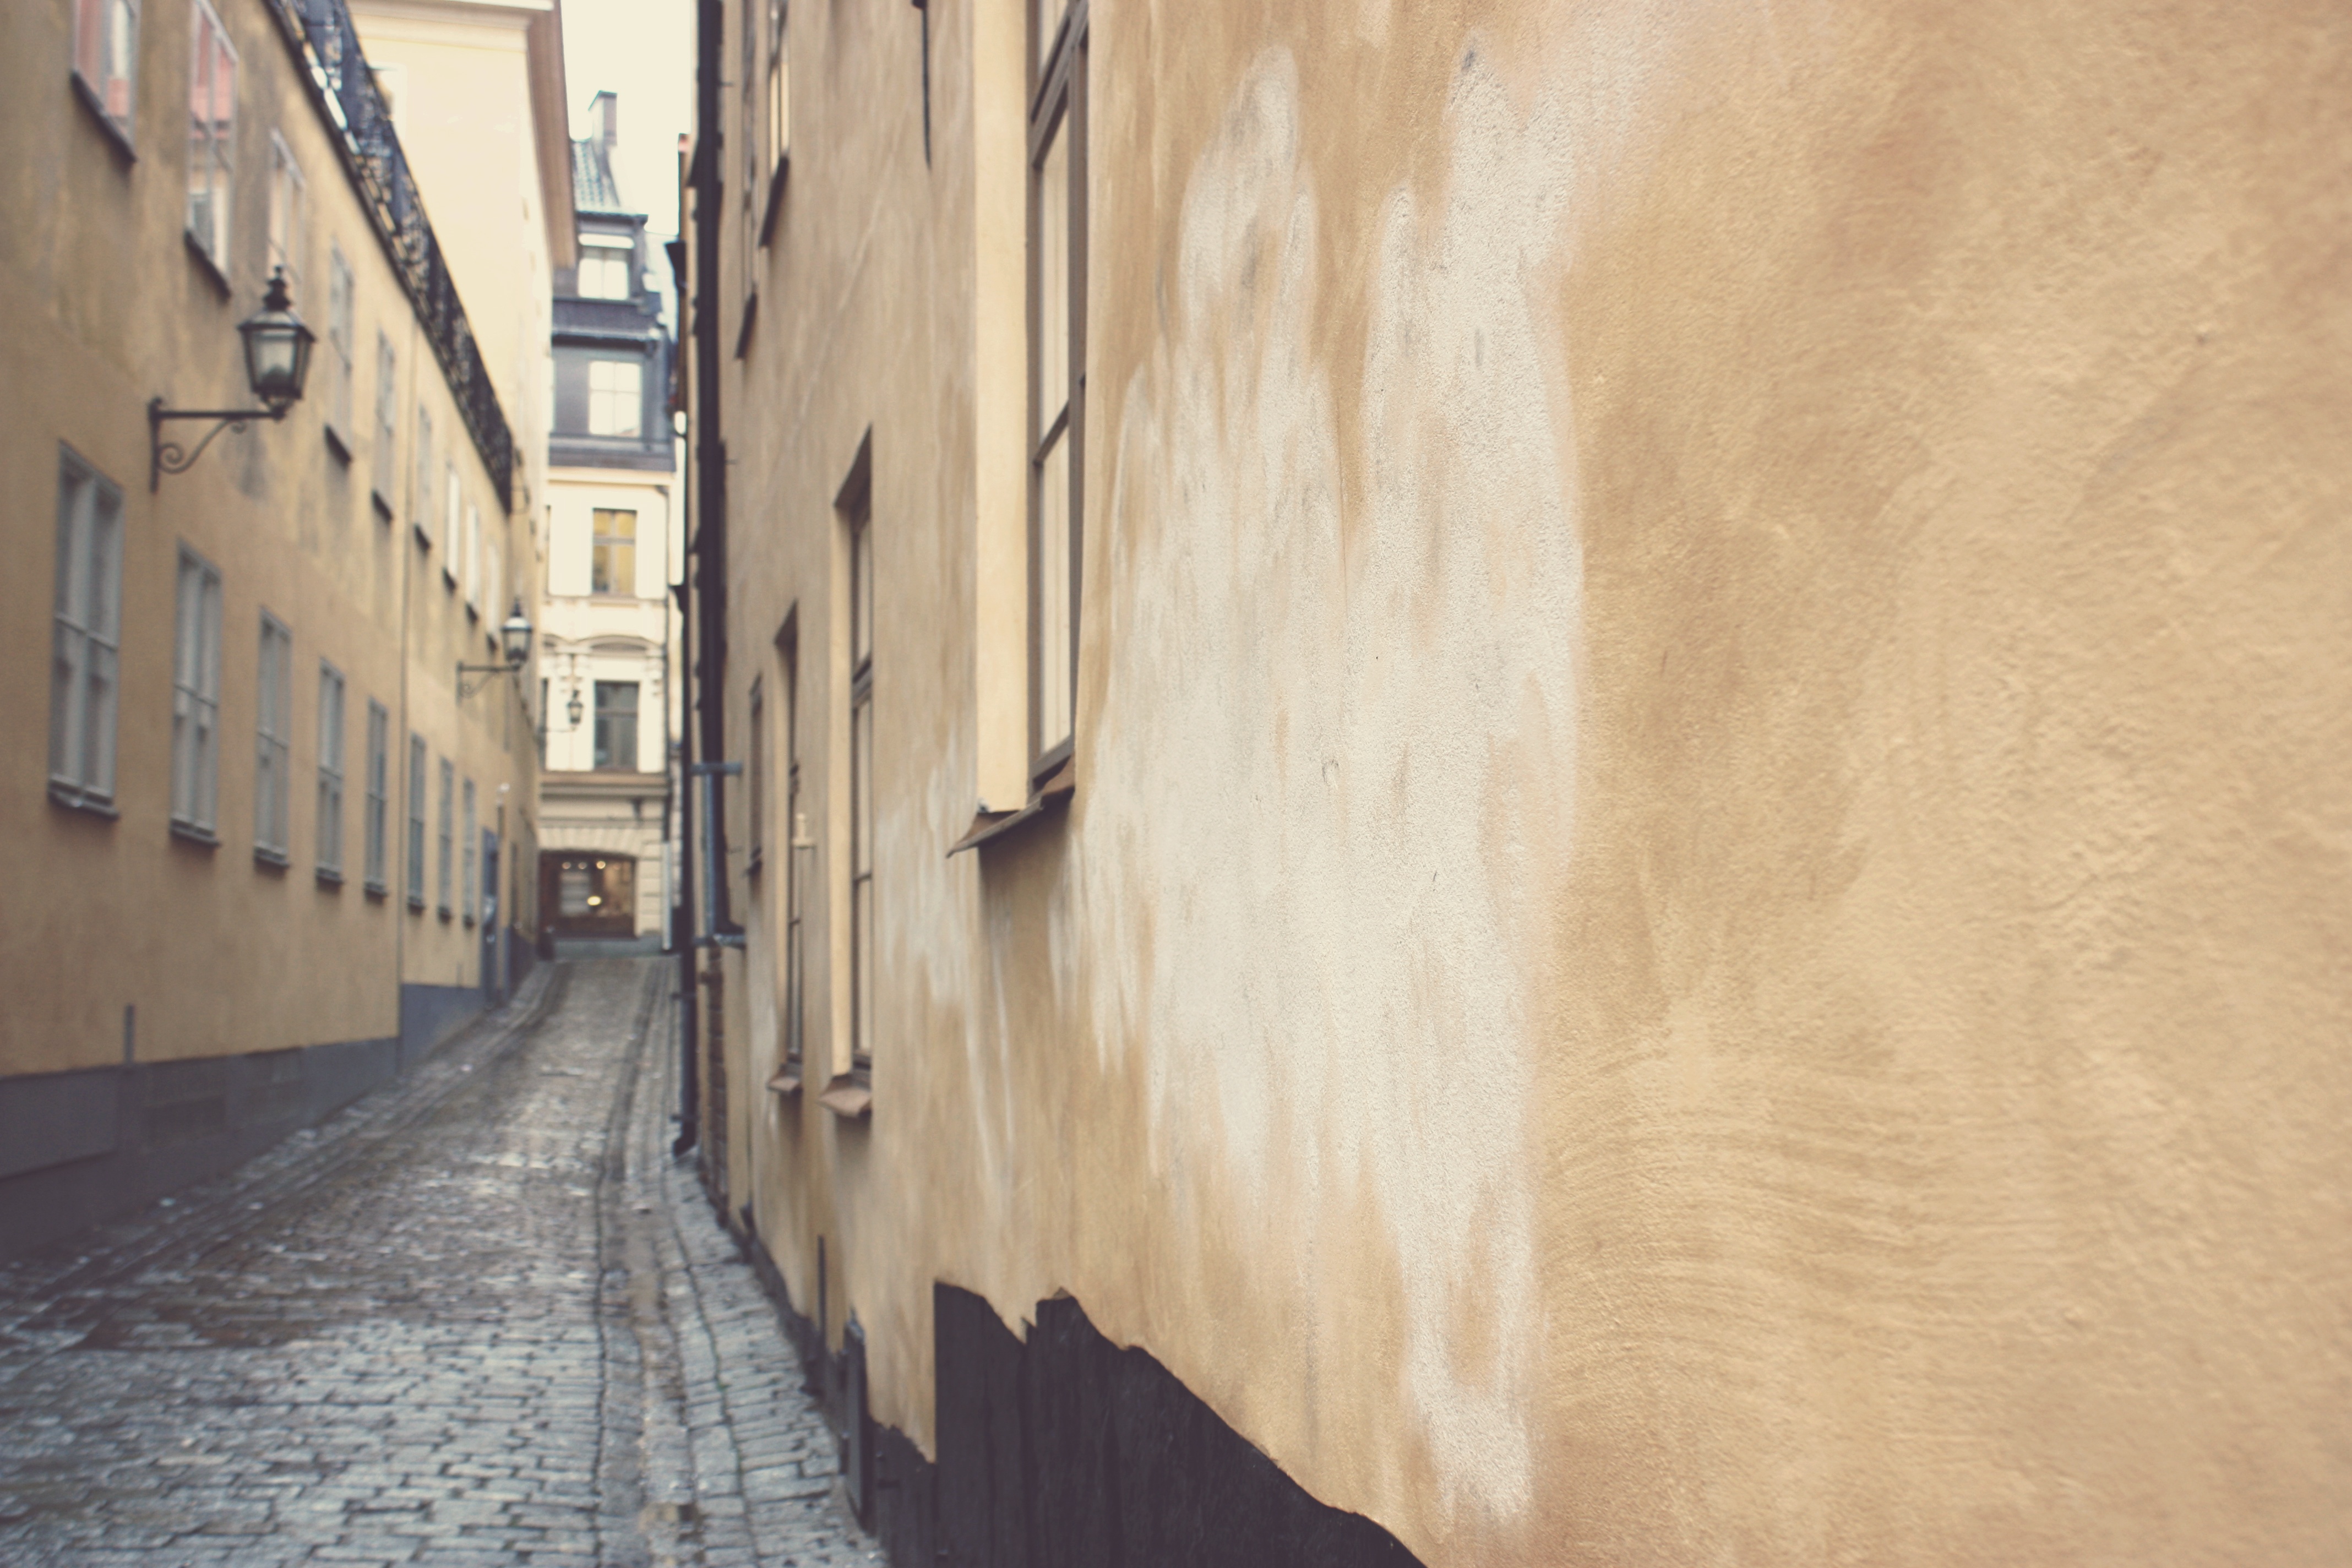
wood, road, white, street, house, floor, alley, wall, color, shape, flooring